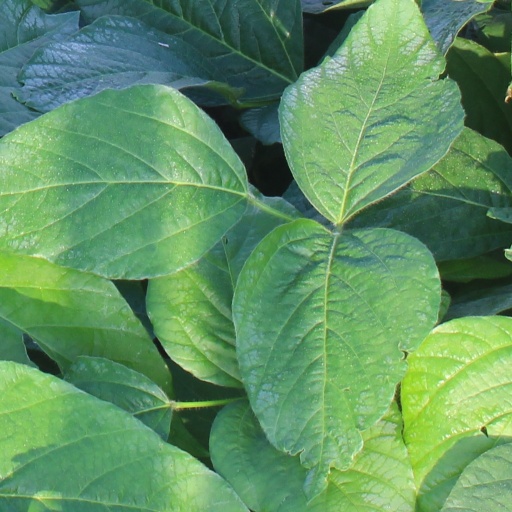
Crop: soybean